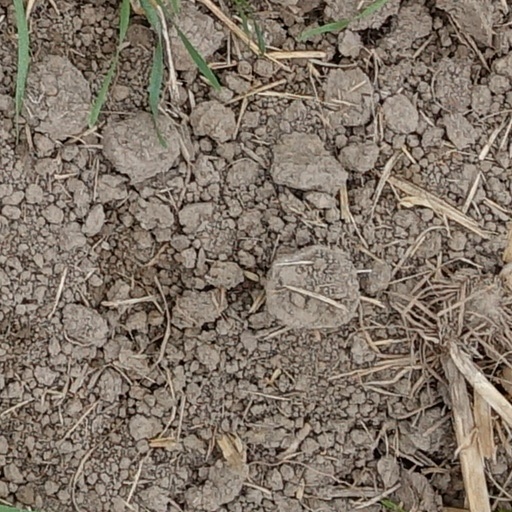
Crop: wheat